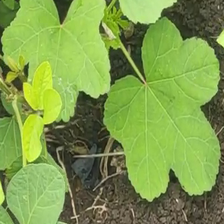
Weed species: Little_Mallow(Malva parviflora)